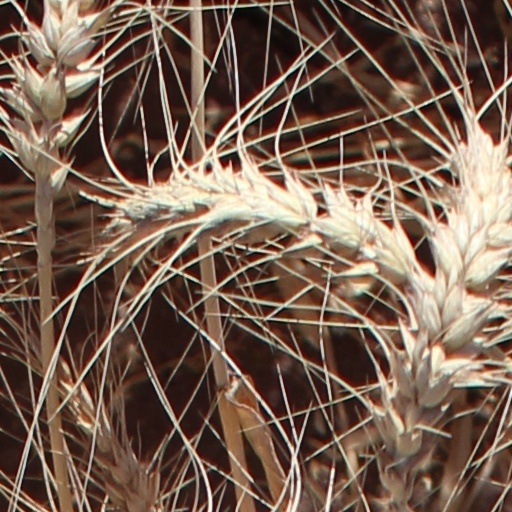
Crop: wheat